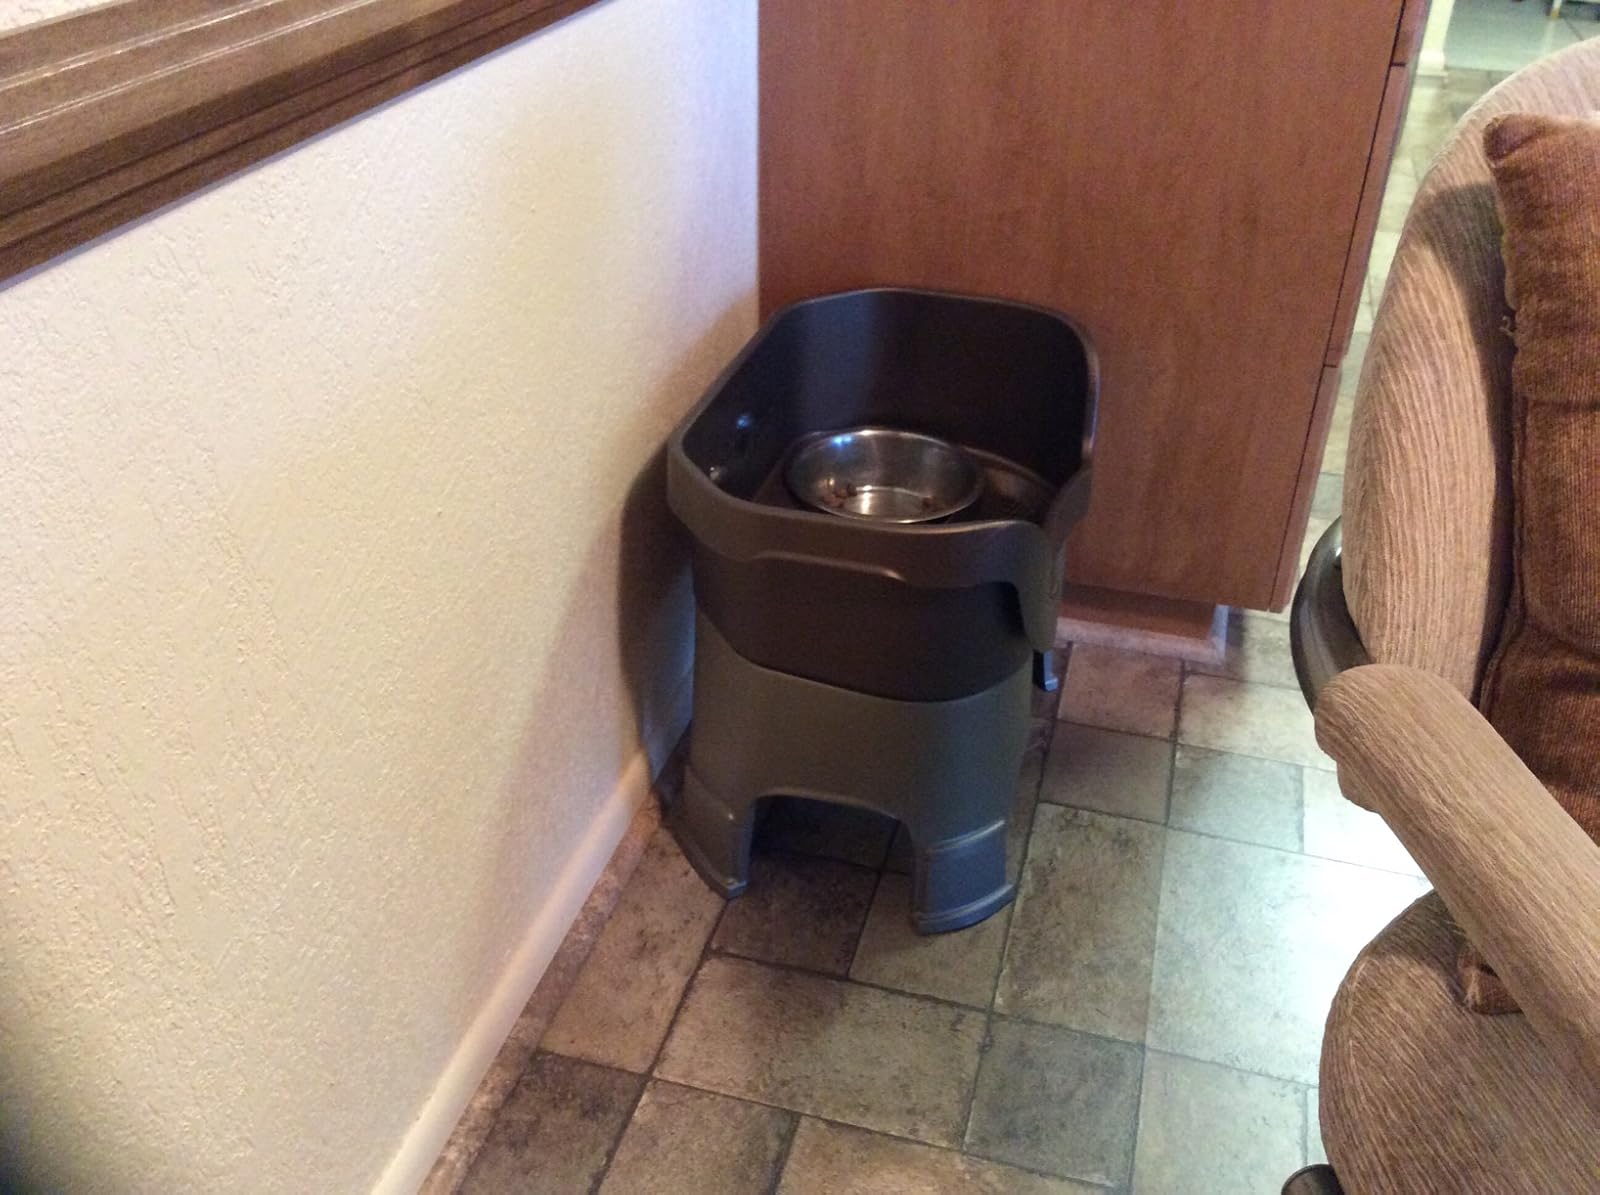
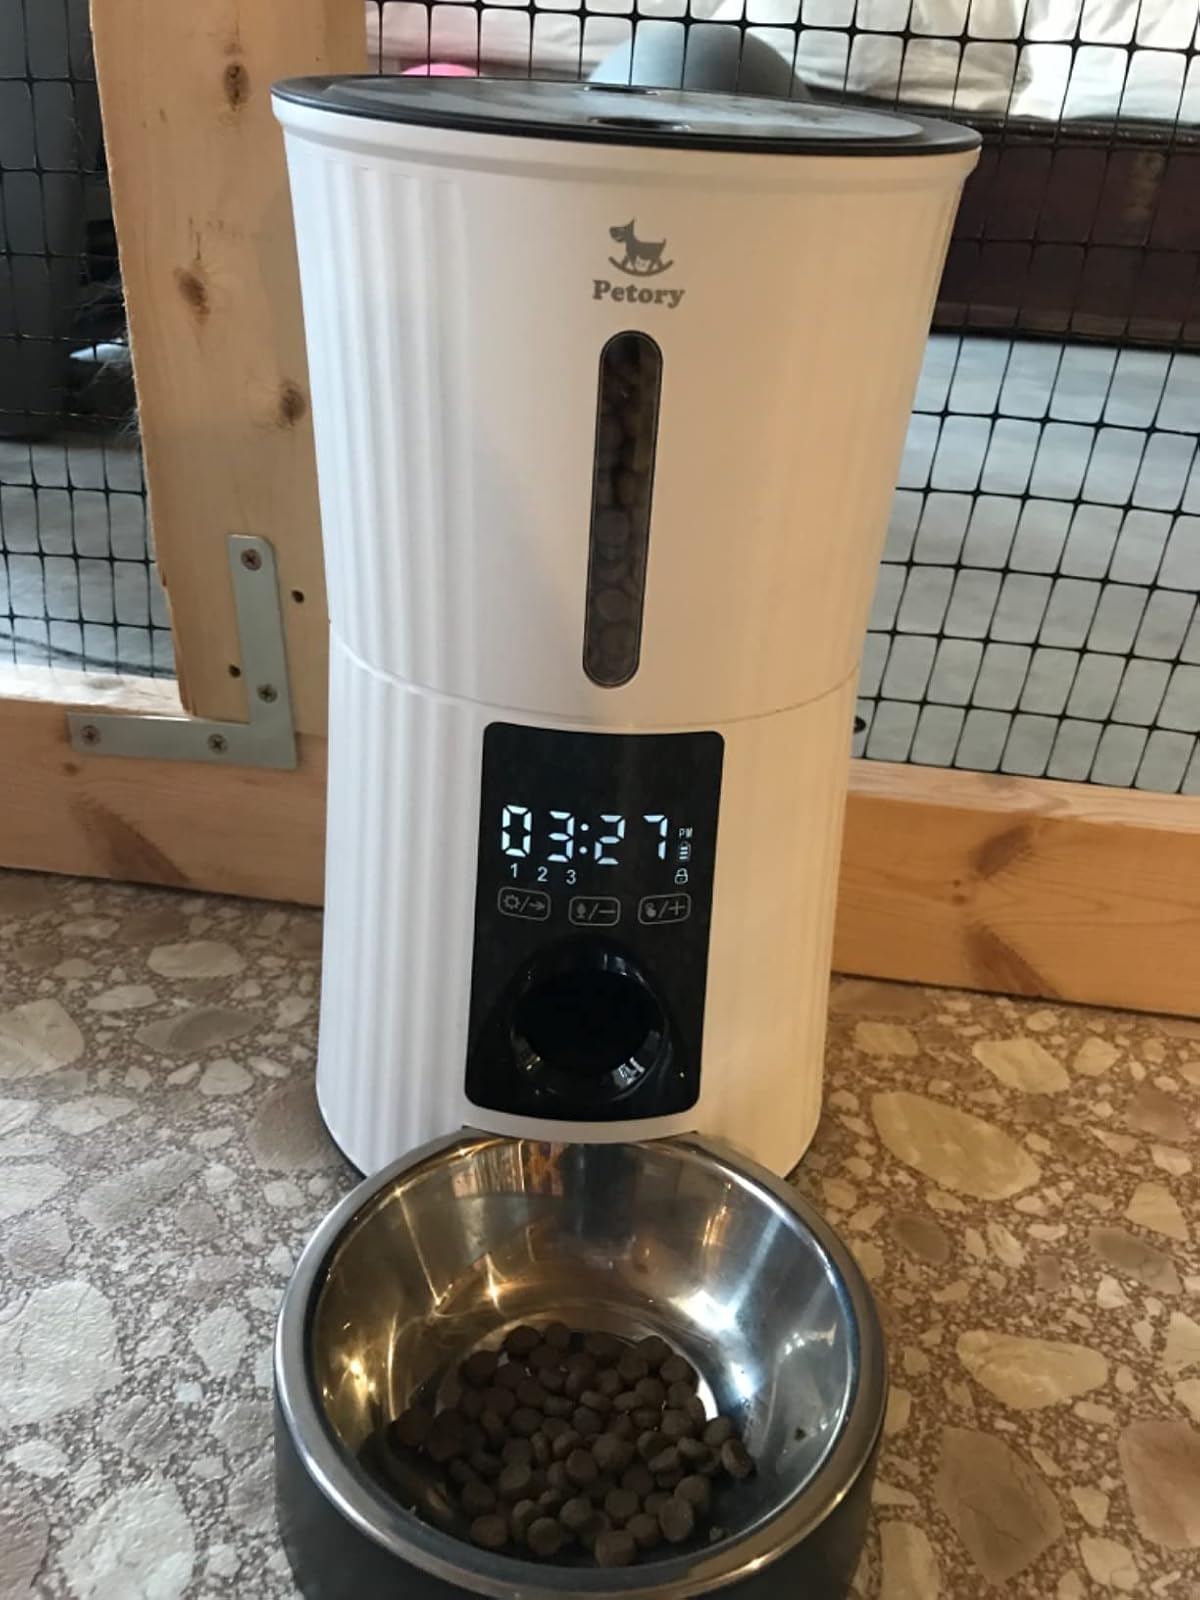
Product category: items_feeder
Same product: no